Auriculotherapy

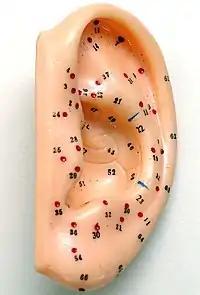
Acupuncture points in the ear

Auriculotherapy (also auricular therapy, ear acupuncture, and auriculoacupuncture) is a form of alternative medicine based on the idea that the ear is a micro system and an external organ, which reflects the entire body, represented on the auricle, the outer portion of the ear. Conditions affecting the person's physical, mental, or emotional health are assumed to be treatable by stimulating the surface of the ear exclusively. Similar mappings are used by several modalities, including the practices of reflexology and iridology. These mappings are not based on or supported by any medical or scientific evidence, and are therefore considered to be pseudoscience.